B612 Foundation

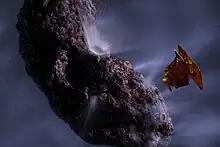
An artist's rendering of NASA's Deep Impact spacecraft next to Comet Tempel 1

Dr. Dumitru-Dorin Prunariu (b. 27 September 1952) is a retired Romanian cosmonaut and a strategic advisor to the B612 Foundation. In 1981 he flew an eight-day mission to the Soviet Salyut 6 space station where he and his crewmates completed experiments in astrophysics, space radiation, space technology, and space medicine. He received the Hero of the Socialist Republic of Romania, the Hero of the Soviet Union, the "Hermann Oberth Gold Medal", the "Golden Star Medal" and the Order of Lenin.